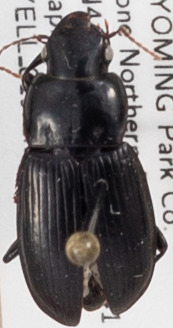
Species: Harpalus laticeps
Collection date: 2019-06-26
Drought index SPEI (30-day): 0.156
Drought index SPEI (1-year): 0.072
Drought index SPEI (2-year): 1.22